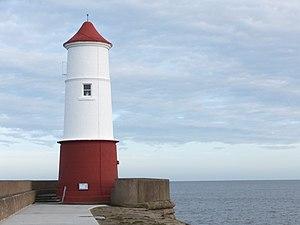
Le phare de Berwick est un phare situé dans le port de Berwick-upon-Tweed, dans le comté du Northumberland en Angleterre.